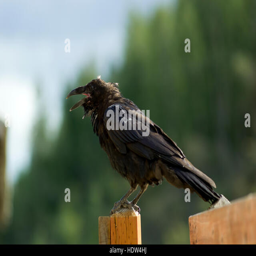
the wild bird , the raven also known as the common crow performing for the photographer in late august